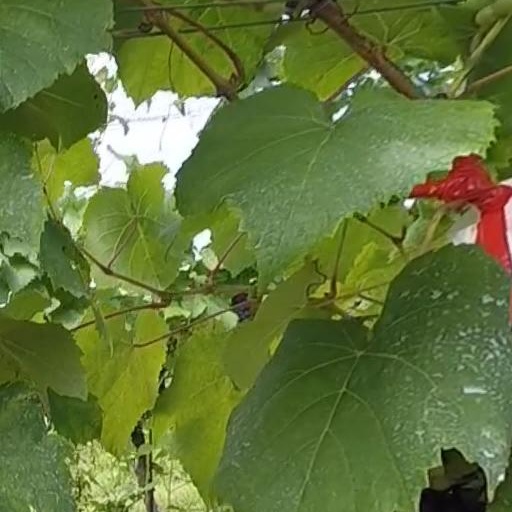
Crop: grape